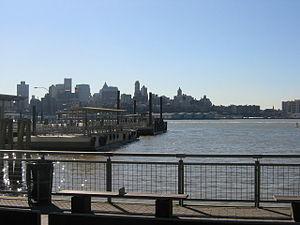
Brooklyn est l'un des cinq arrondissements de New York, les quatre autres étant Manhattan, Queens, le Bronx et Staten Island. Il coïncide avec le comté de Kings, découpage administratif de l'État de New York, bien que ce dernier ne fonctionne pas comme un comté à proprement parler, car il n'a aucun pouvoir et dépend entièrement de l'autorité municipale. Avec une population de plus de 2 582 830 habitants en 2018, il s'agit de l'arrondissement le plus peuplé de la ville de New York.